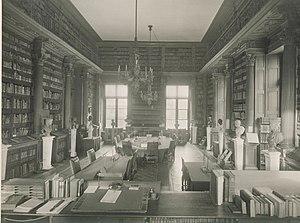
Salle de lecture de la Bibliothèque Mazarine (Palais de l'Institut, Paris)